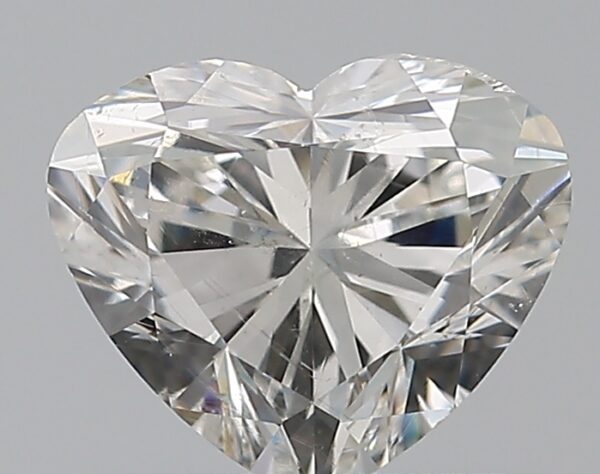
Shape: heart
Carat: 0.8
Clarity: SI1
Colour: F
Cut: EX
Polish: VG
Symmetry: VG
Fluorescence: ST
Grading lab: GIA
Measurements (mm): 5.42 x 6.39 x 3.87